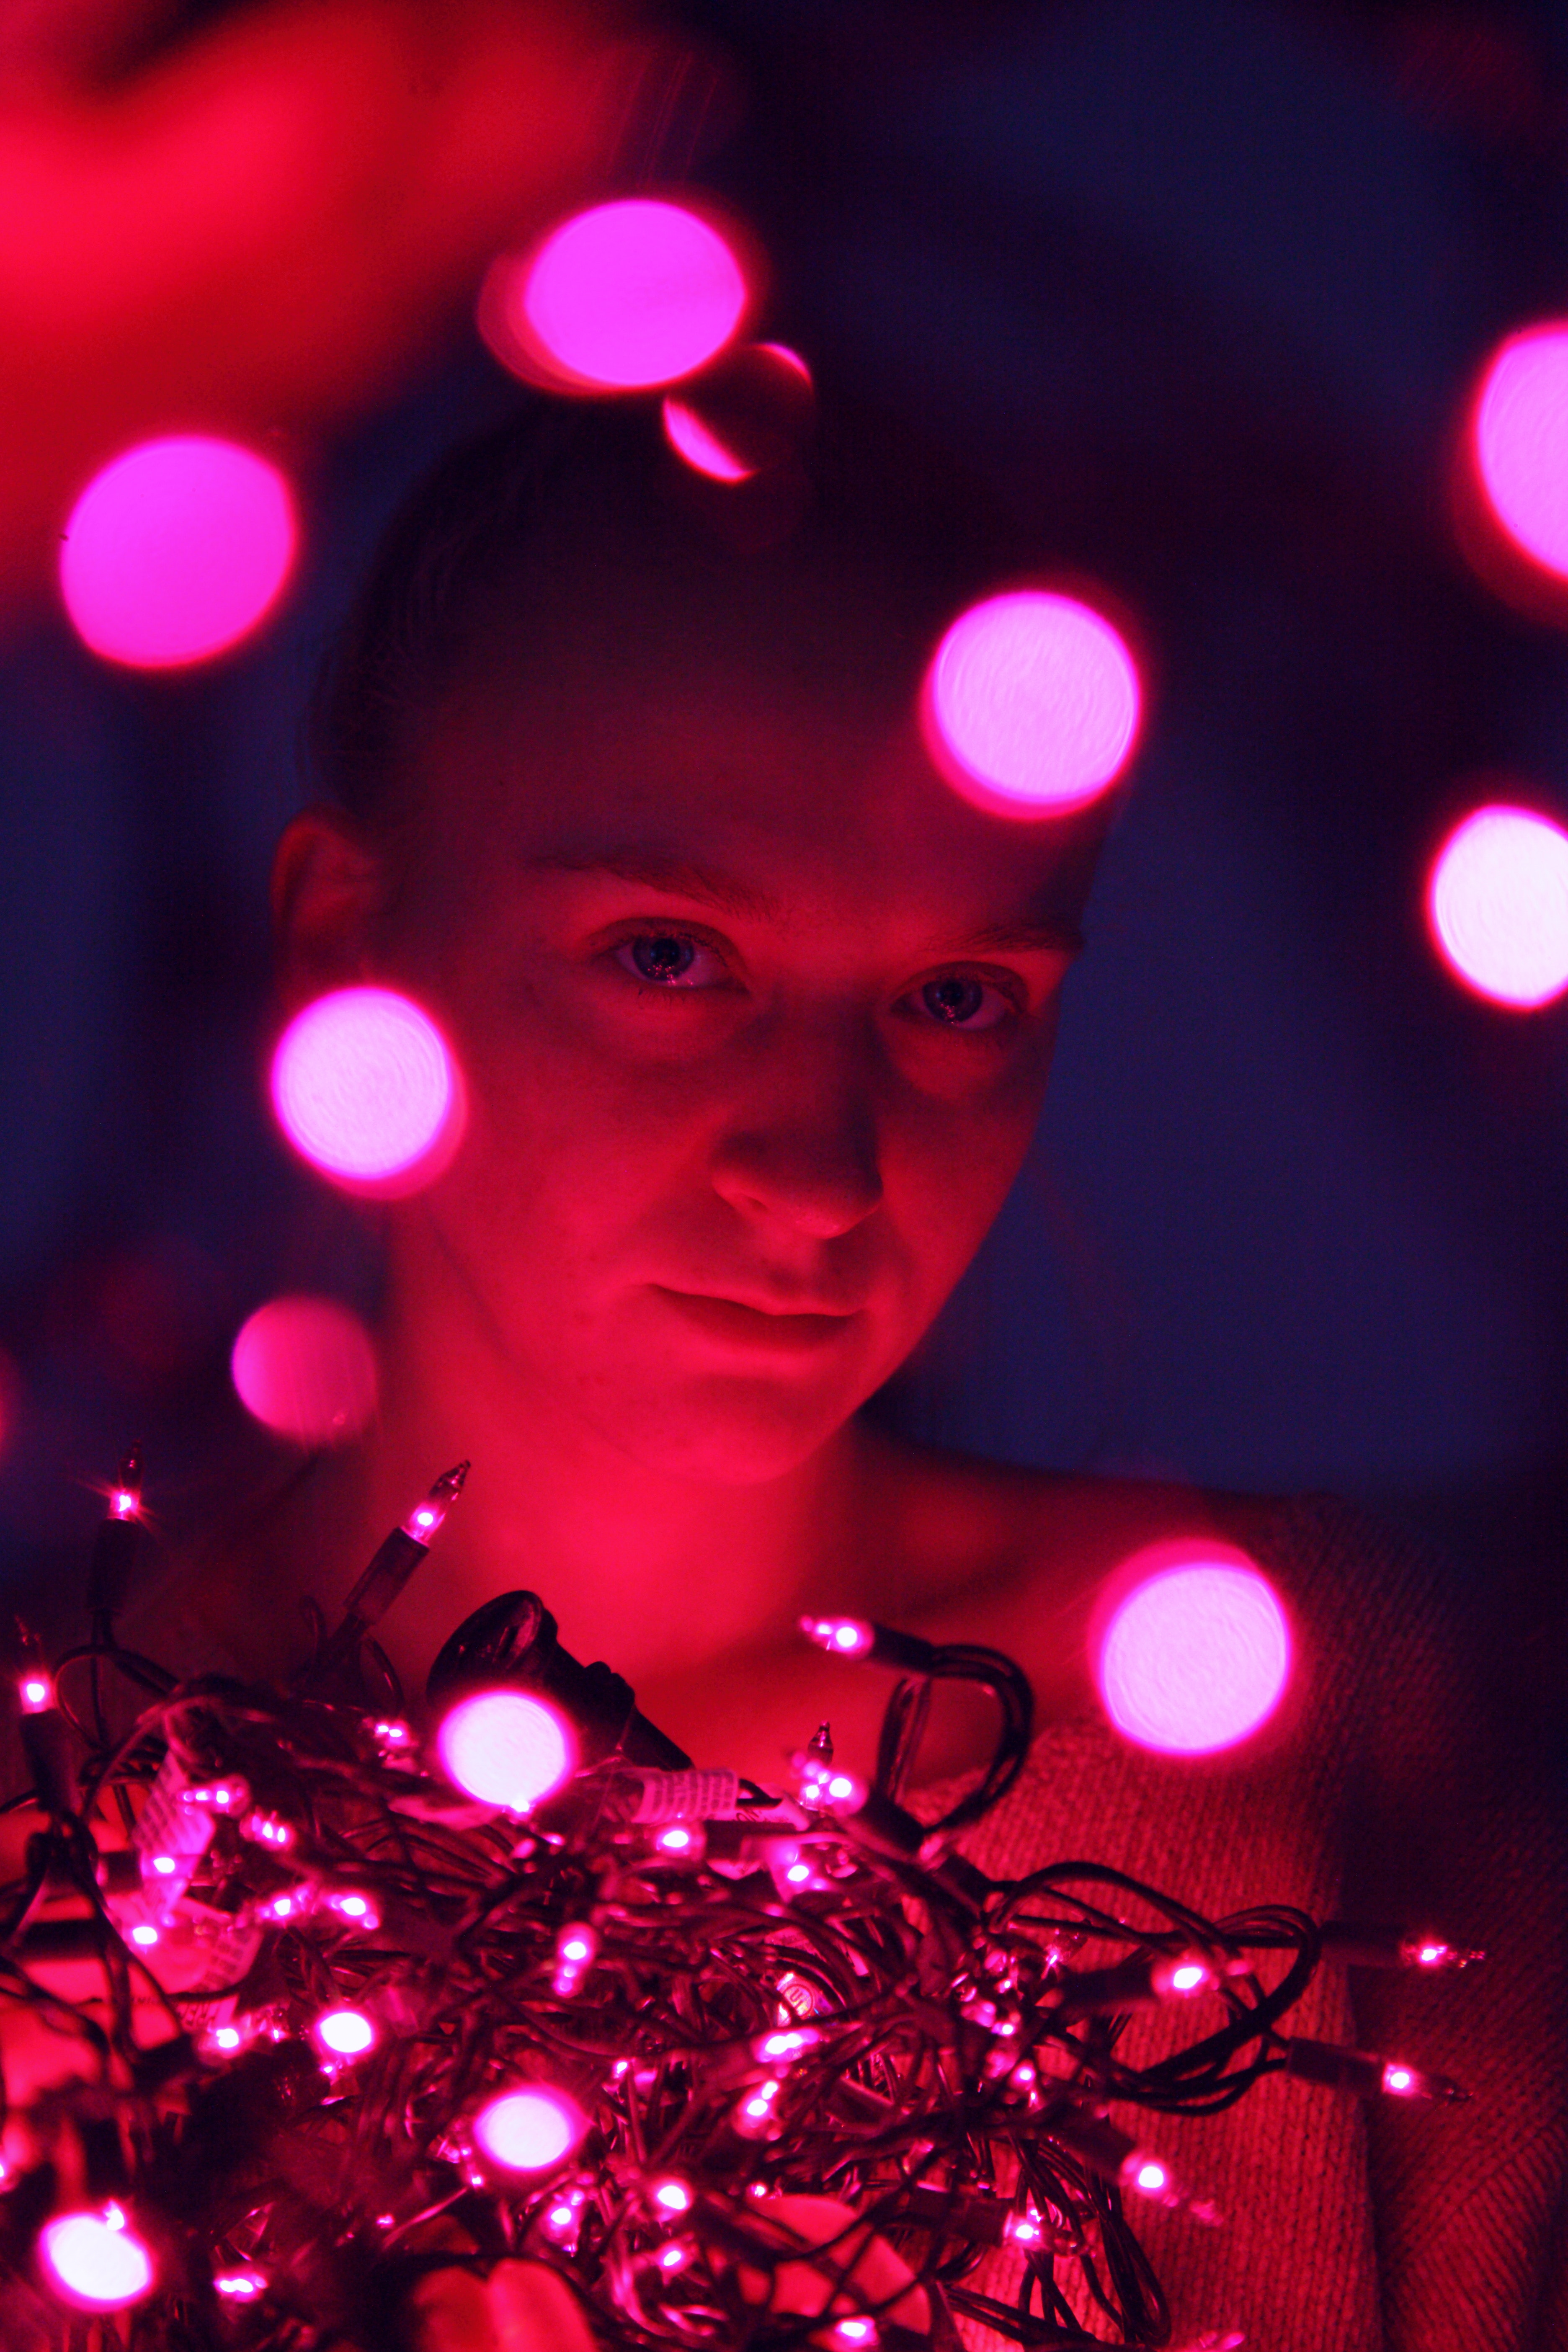
pink, light, red, lighting, purple, violet, magenta, Visual effect lighting, event, light emitting diode, photography, neon